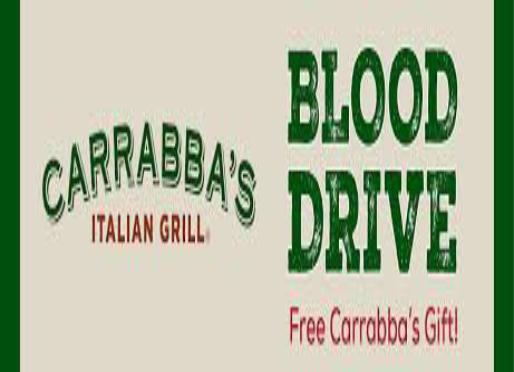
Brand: Carrabba's Italian Grill
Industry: Food